Lech-Lecha

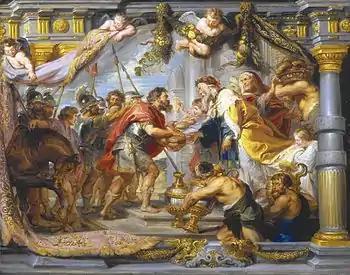
"The Meeting between Abraham and Melchizedek" (painting circa 1625 by Peter Paul Rubens)

Lech-Lecha, Lekh-Lekha, or Lech-L'cha ( "leḵ-ləḵā"—Hebrew for "go!" or "leave!", literally "go for you"—the fifth and sixth words in the parashah) is the third weekly Torah portion ("parashah") in the annual Jewish cycle of Torah reading. It constitutes Genesis 12:1–17:27.